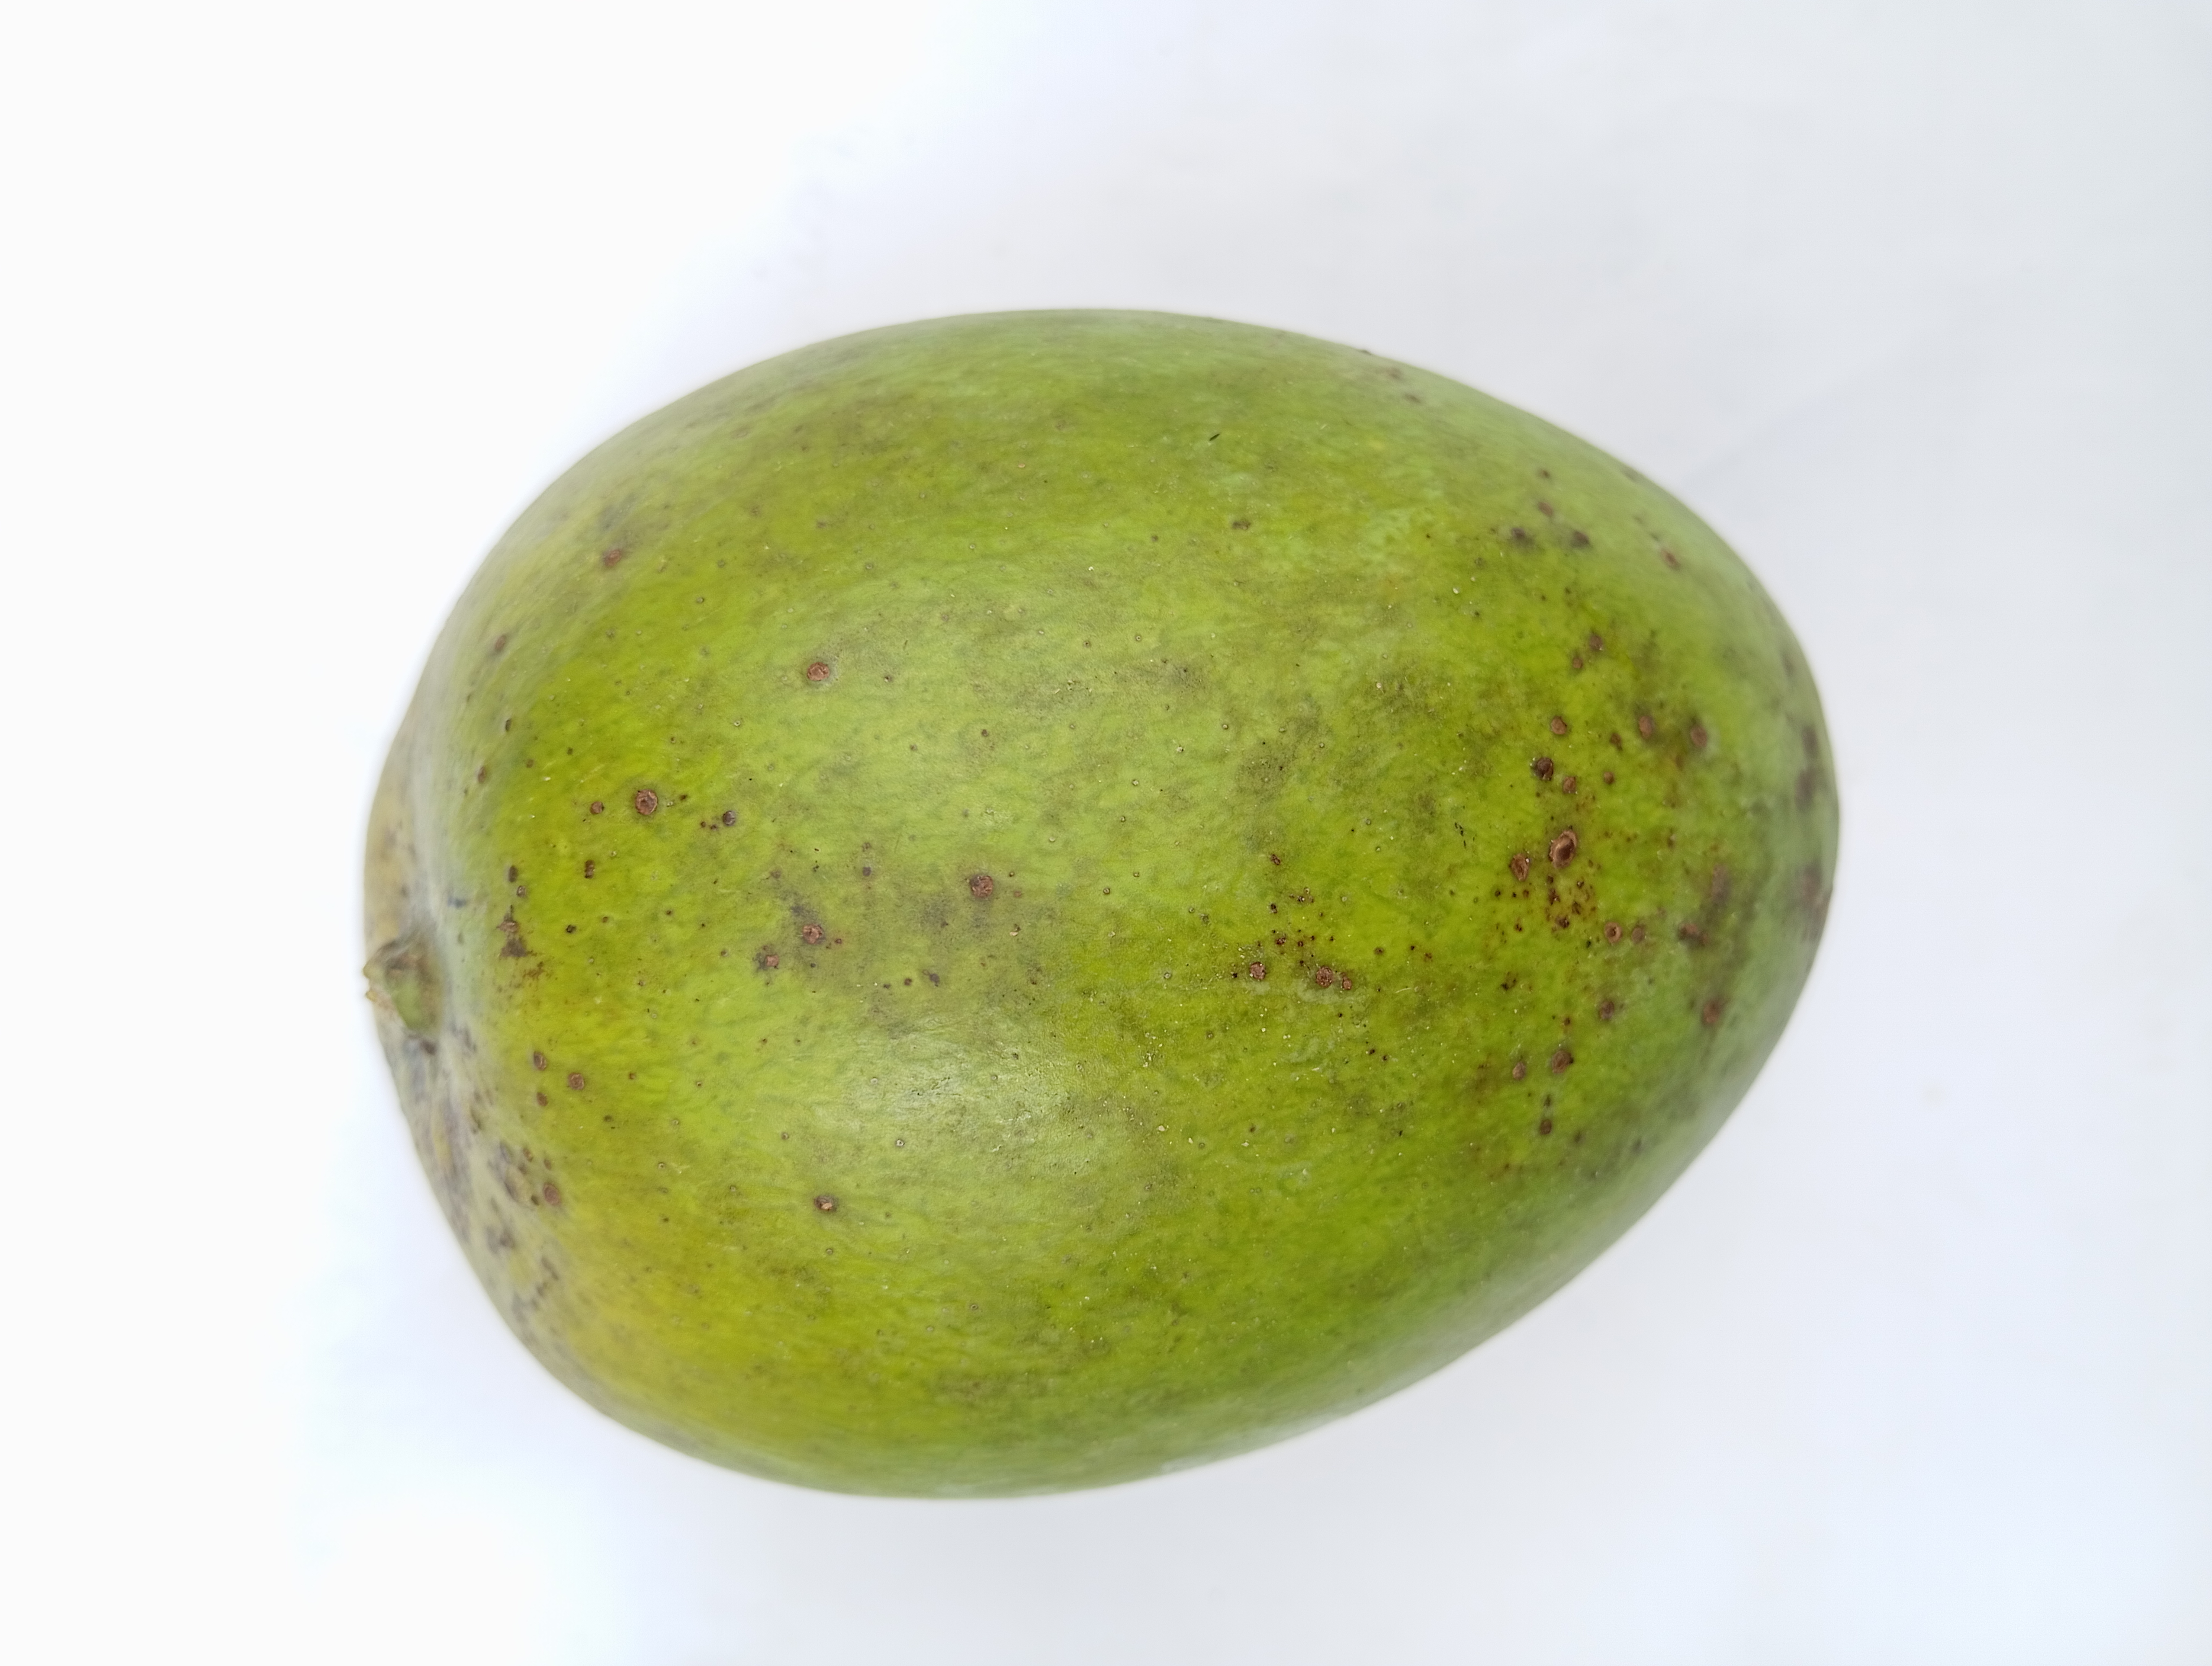
Mango variety: Harivanga